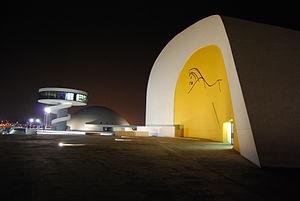
Le centre culturel international Oscar Niemeyer, conçu par l'architecte brésilien Oscar Niemeyer, est un centre culturel ouvert en mars 2011 à Avilés dans les Asturies en Espagne, qui intègre les diverses manifestations artistiques et culturelles: expositions, musique, théâtre et danse, le cinéma, la nourriture, des mots, de l'éducation… Le centre bâti sur un terrain jouxtant l'estuaire, s'inscrit dans le contexte urbain de La Villa del Adelantado.